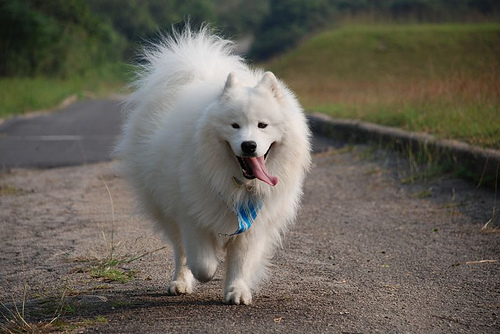
Animal: dog
Breed: samoyed